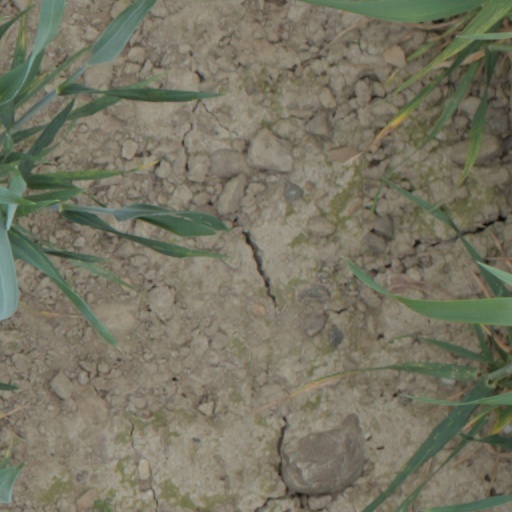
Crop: wheat